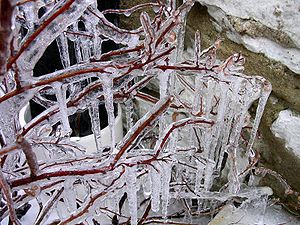
Isslag / Fænomenet i Danmark
Plante dækket af et islag pga. fænomenet isslag.
Isslag er et fænomen, der opstår, når underafkølet regn rammer jorden og straks omdannes til is. På denne måde indkapsler regnen på meget kort tid alt den rammer i et jævnt lag is, hvilket kan give ekstremt glat føre; dette lag omtales ofte, til nogen forvirring, som et islag. Isslag staves derfor ofte fejlagtigt islag, da folk forveksler det med dette lag af is. Der er dog tale om slag af is, fordi de underafkølede vanddråber straks ved overfladekontakt bliver til is, derfor isslag.